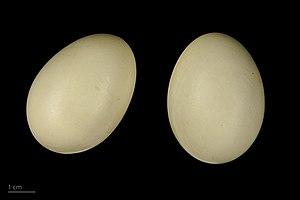
La Sarcelle d'hiver est la plus petite espèce de canards de surface. Elle se rencontre en Europe, Amérique du Nord et aussi en Asie. Dans ces régions, elle vit dans les zones tempérées à septentrionales. C'est un migrateur partiel, elle est chassée en grand nombre en Europe et en Amérique du Nord. La population nord-américaine est considérée par certains ornithologues comme une espèce à part, la Sarcelle à ailes vertes, et par d'autres comme une sous-espèce.